Penn Museum

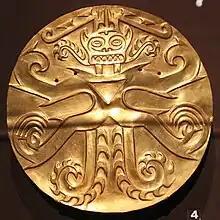
Coclé gold plaque or pectoral from Sitio Conte, Panama

The Penn Museum has one of the most extensive Sherbro Island collections in the world. During a museum sponsored expedition in 1936–1937, Curator of General Ethnology, Henry Usher Hall spent seven months conducting ethnographic research among the Sherbro people of Sierra Leone. The collection consists of textiles, sculpture, artifacts related to subsistence and household items, secret society and examples of medicine bundles. Hall's papers include field notes, bibliographies, and textual commentaries that provide ethnographic information about the way of life of the Sherbro people and others—including the Mende, Krim, and Temne peoples—who lived among them.